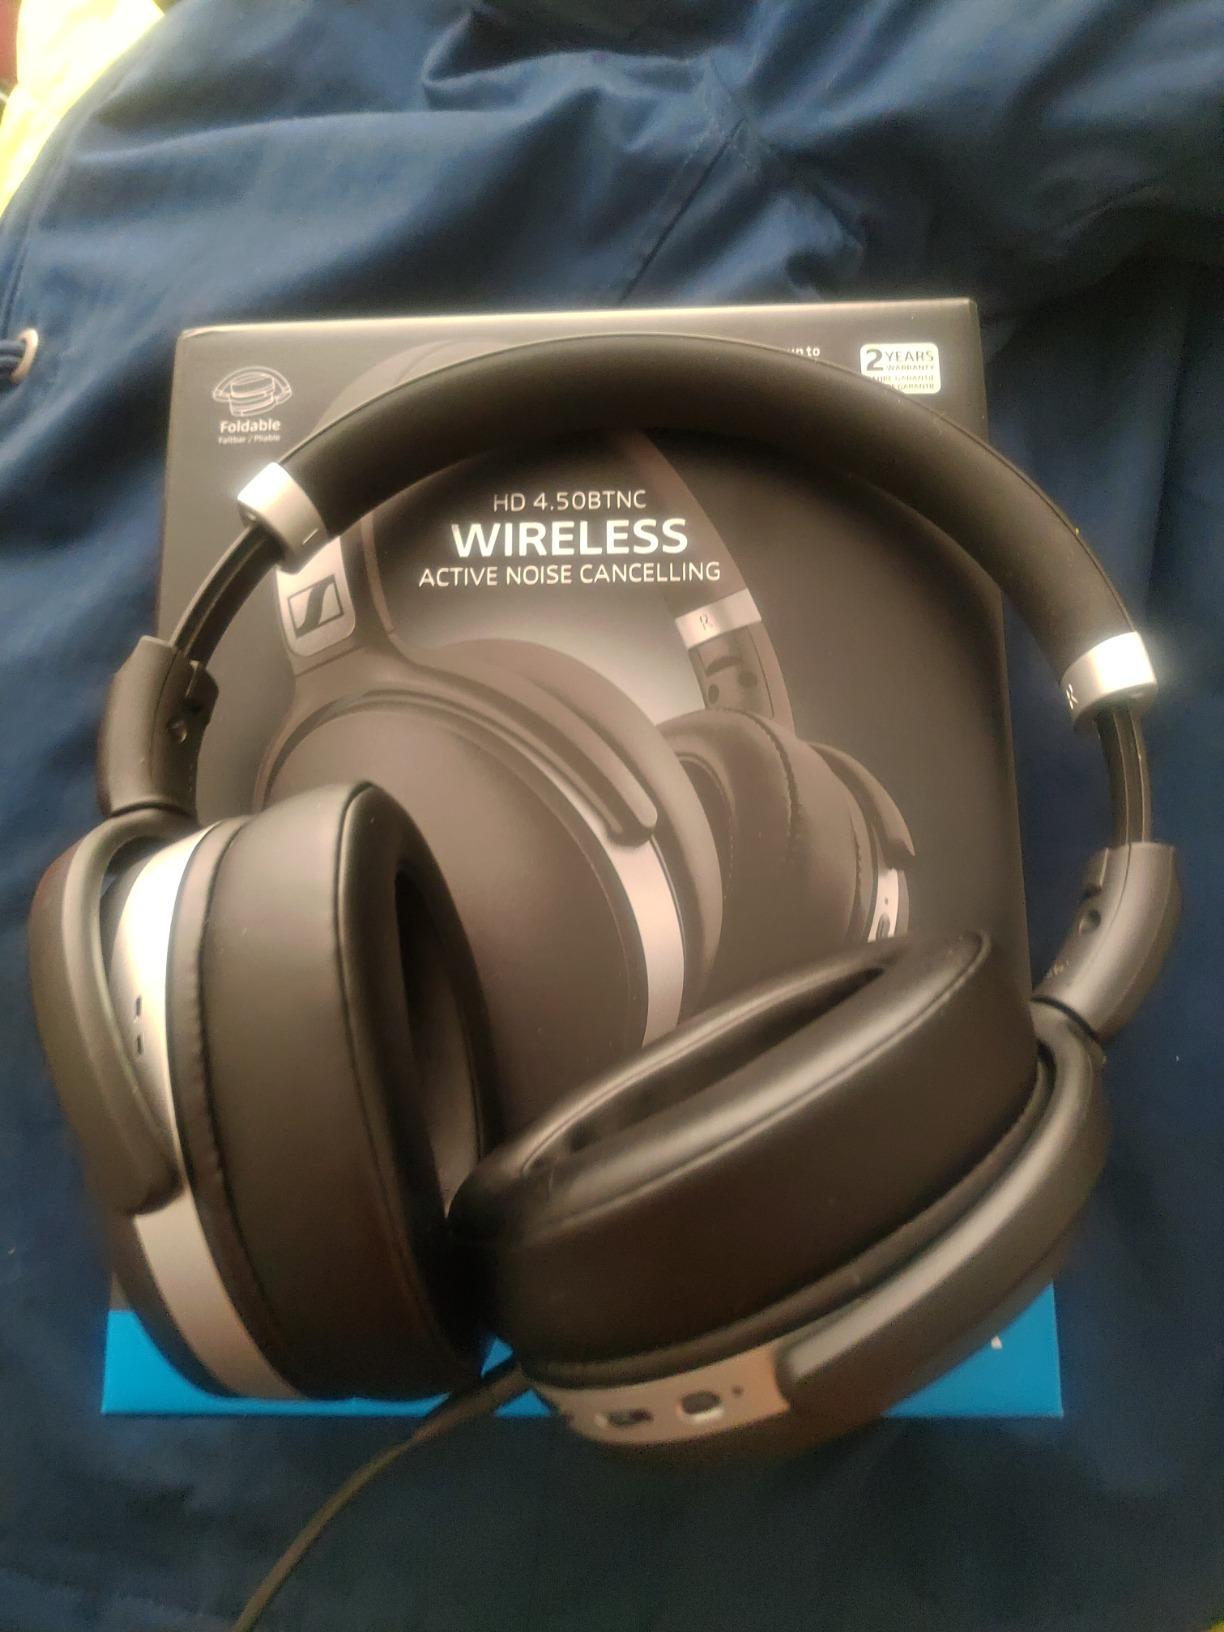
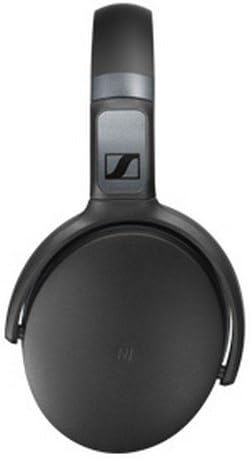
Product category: headphones
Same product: no